Borden–Winslow House

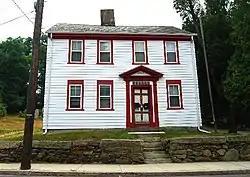

The Borden–Winslow House is a historic house located at 3063 North Main Street in Fall River, Massachusetts. It was built c. 1740 in the Steep Brook area, then still part of Freetown, making it possibly the oldest extant house in Fall River. Of particular interest is the fine Georgian pediment doorway, which includes a six-light transom within its entablature. The survival of this doorway makes the house unusually important.